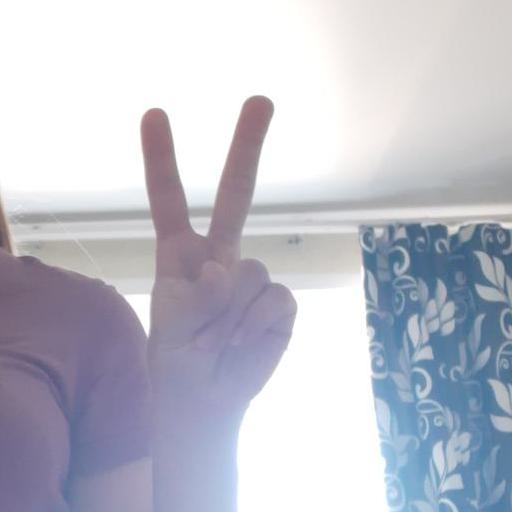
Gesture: peace